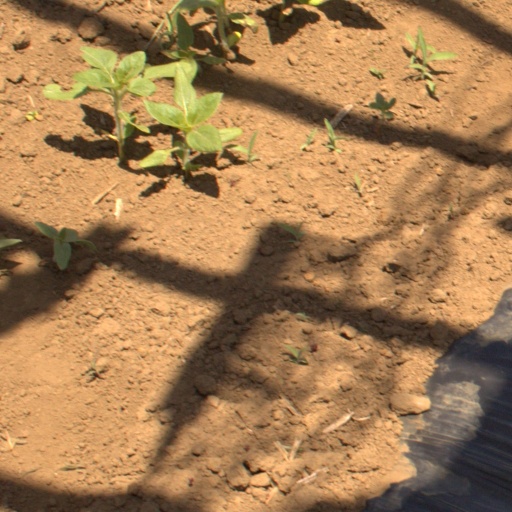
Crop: Jerusalem artichoke